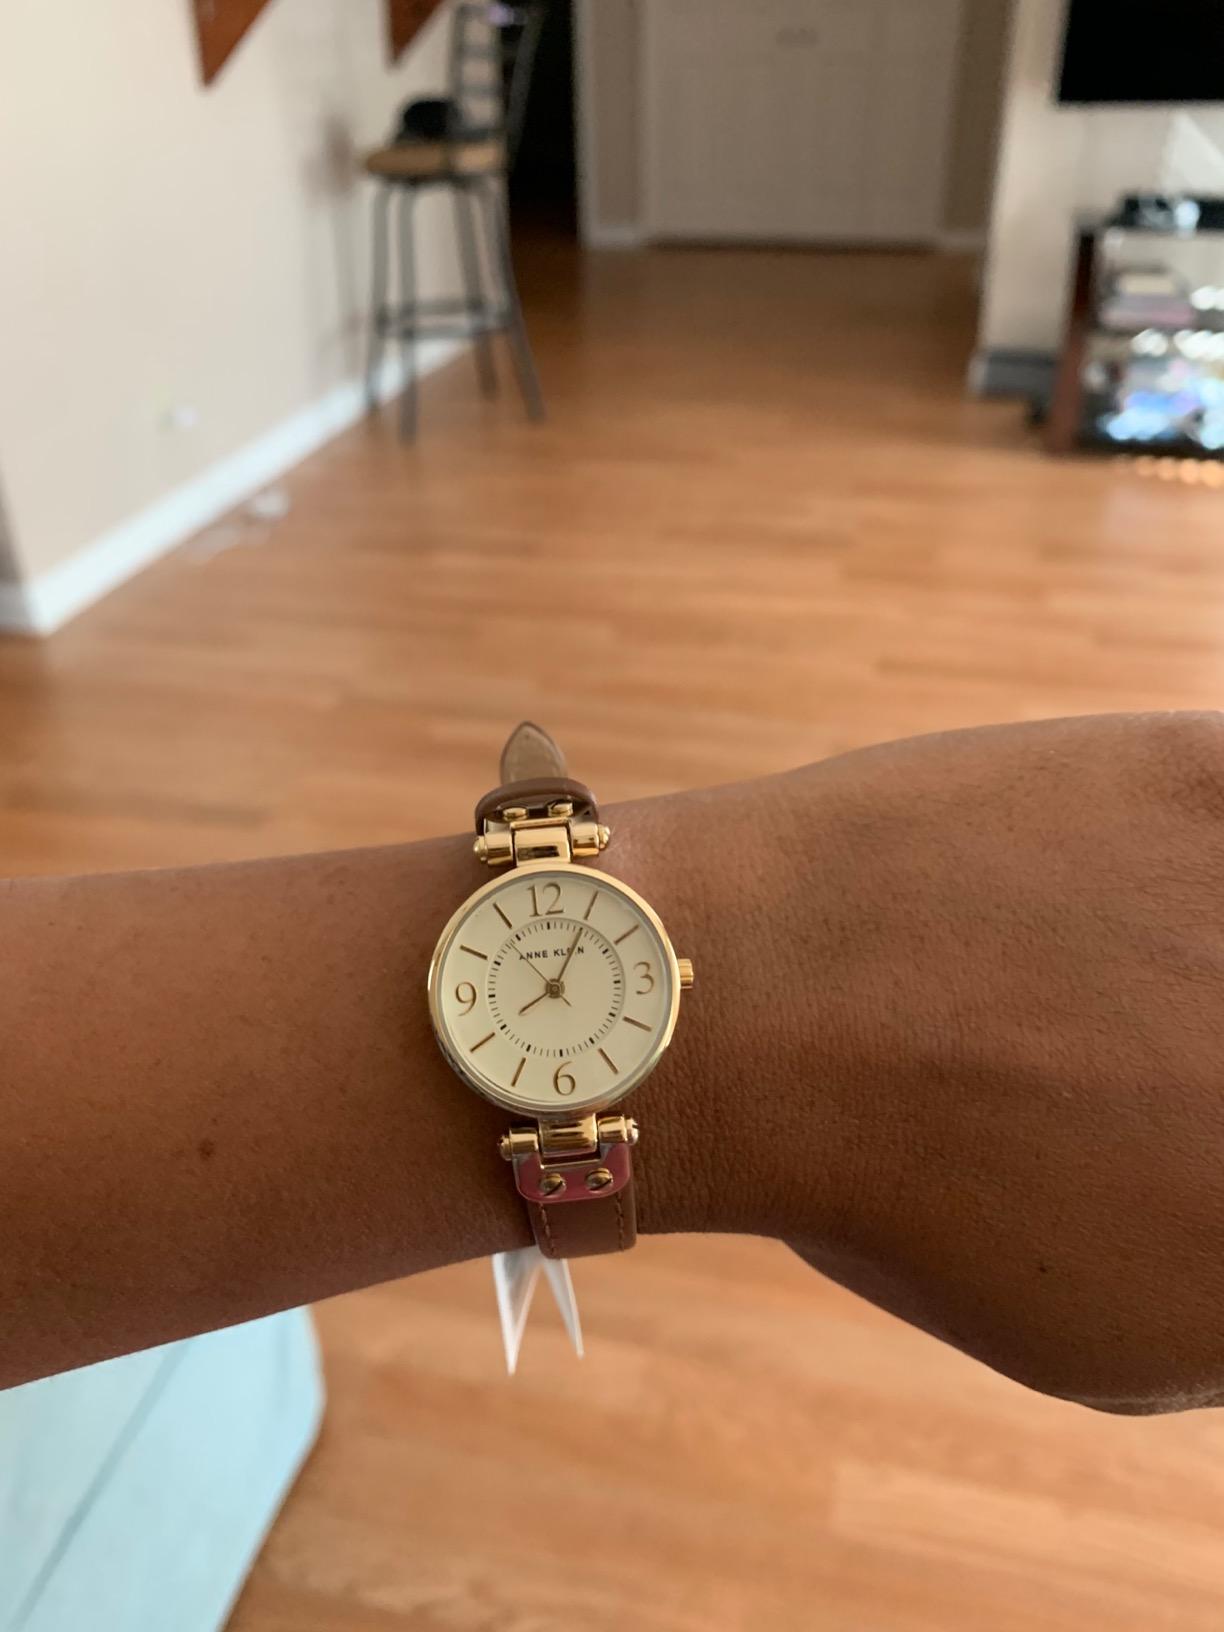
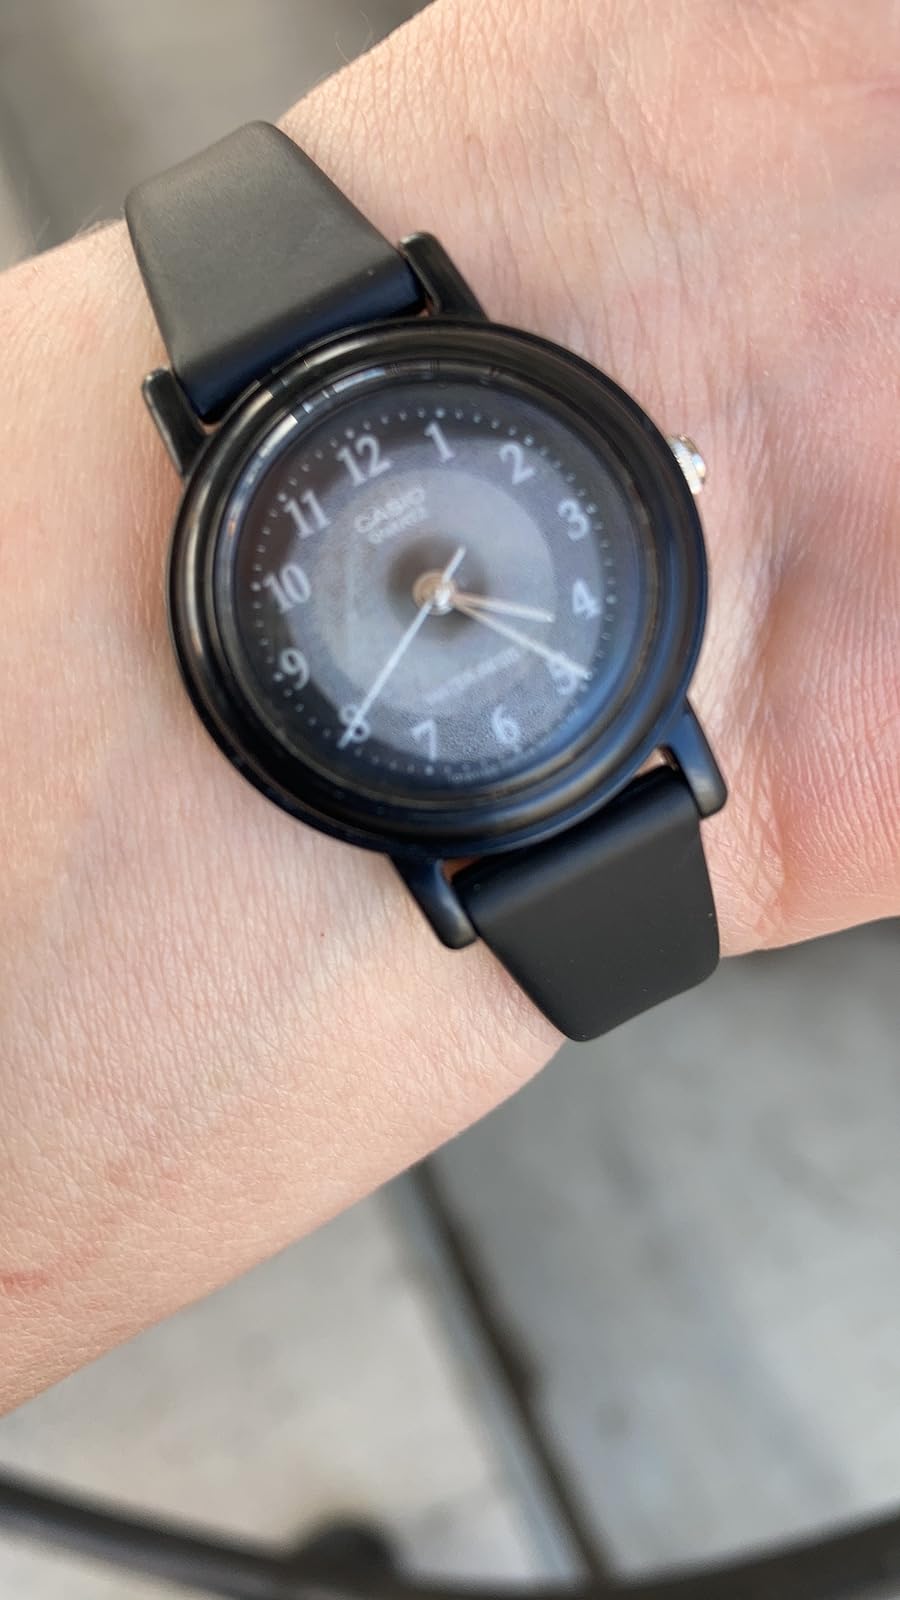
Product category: accessories_watch
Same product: no